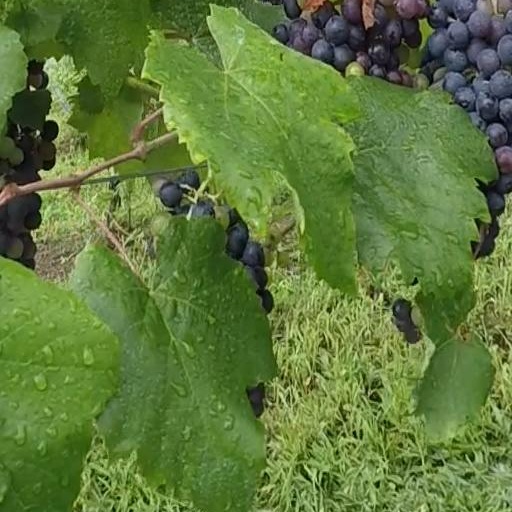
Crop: grape